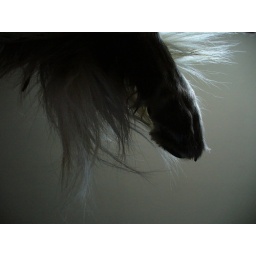
ok. explanation: I sleep on the floor on sheepskins. Mollie sleeps on the couch above me. Sometimes she 'hangs over'! :))